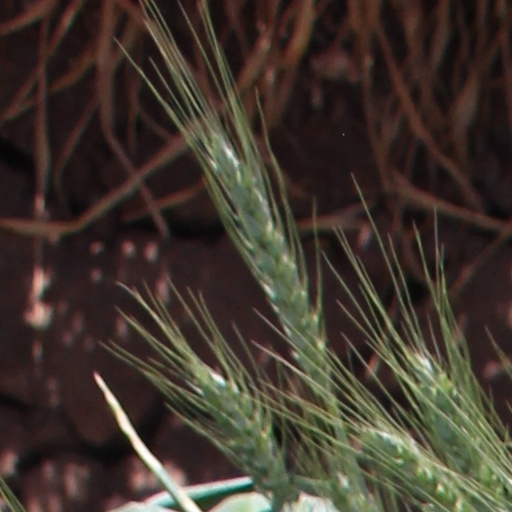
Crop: wheat